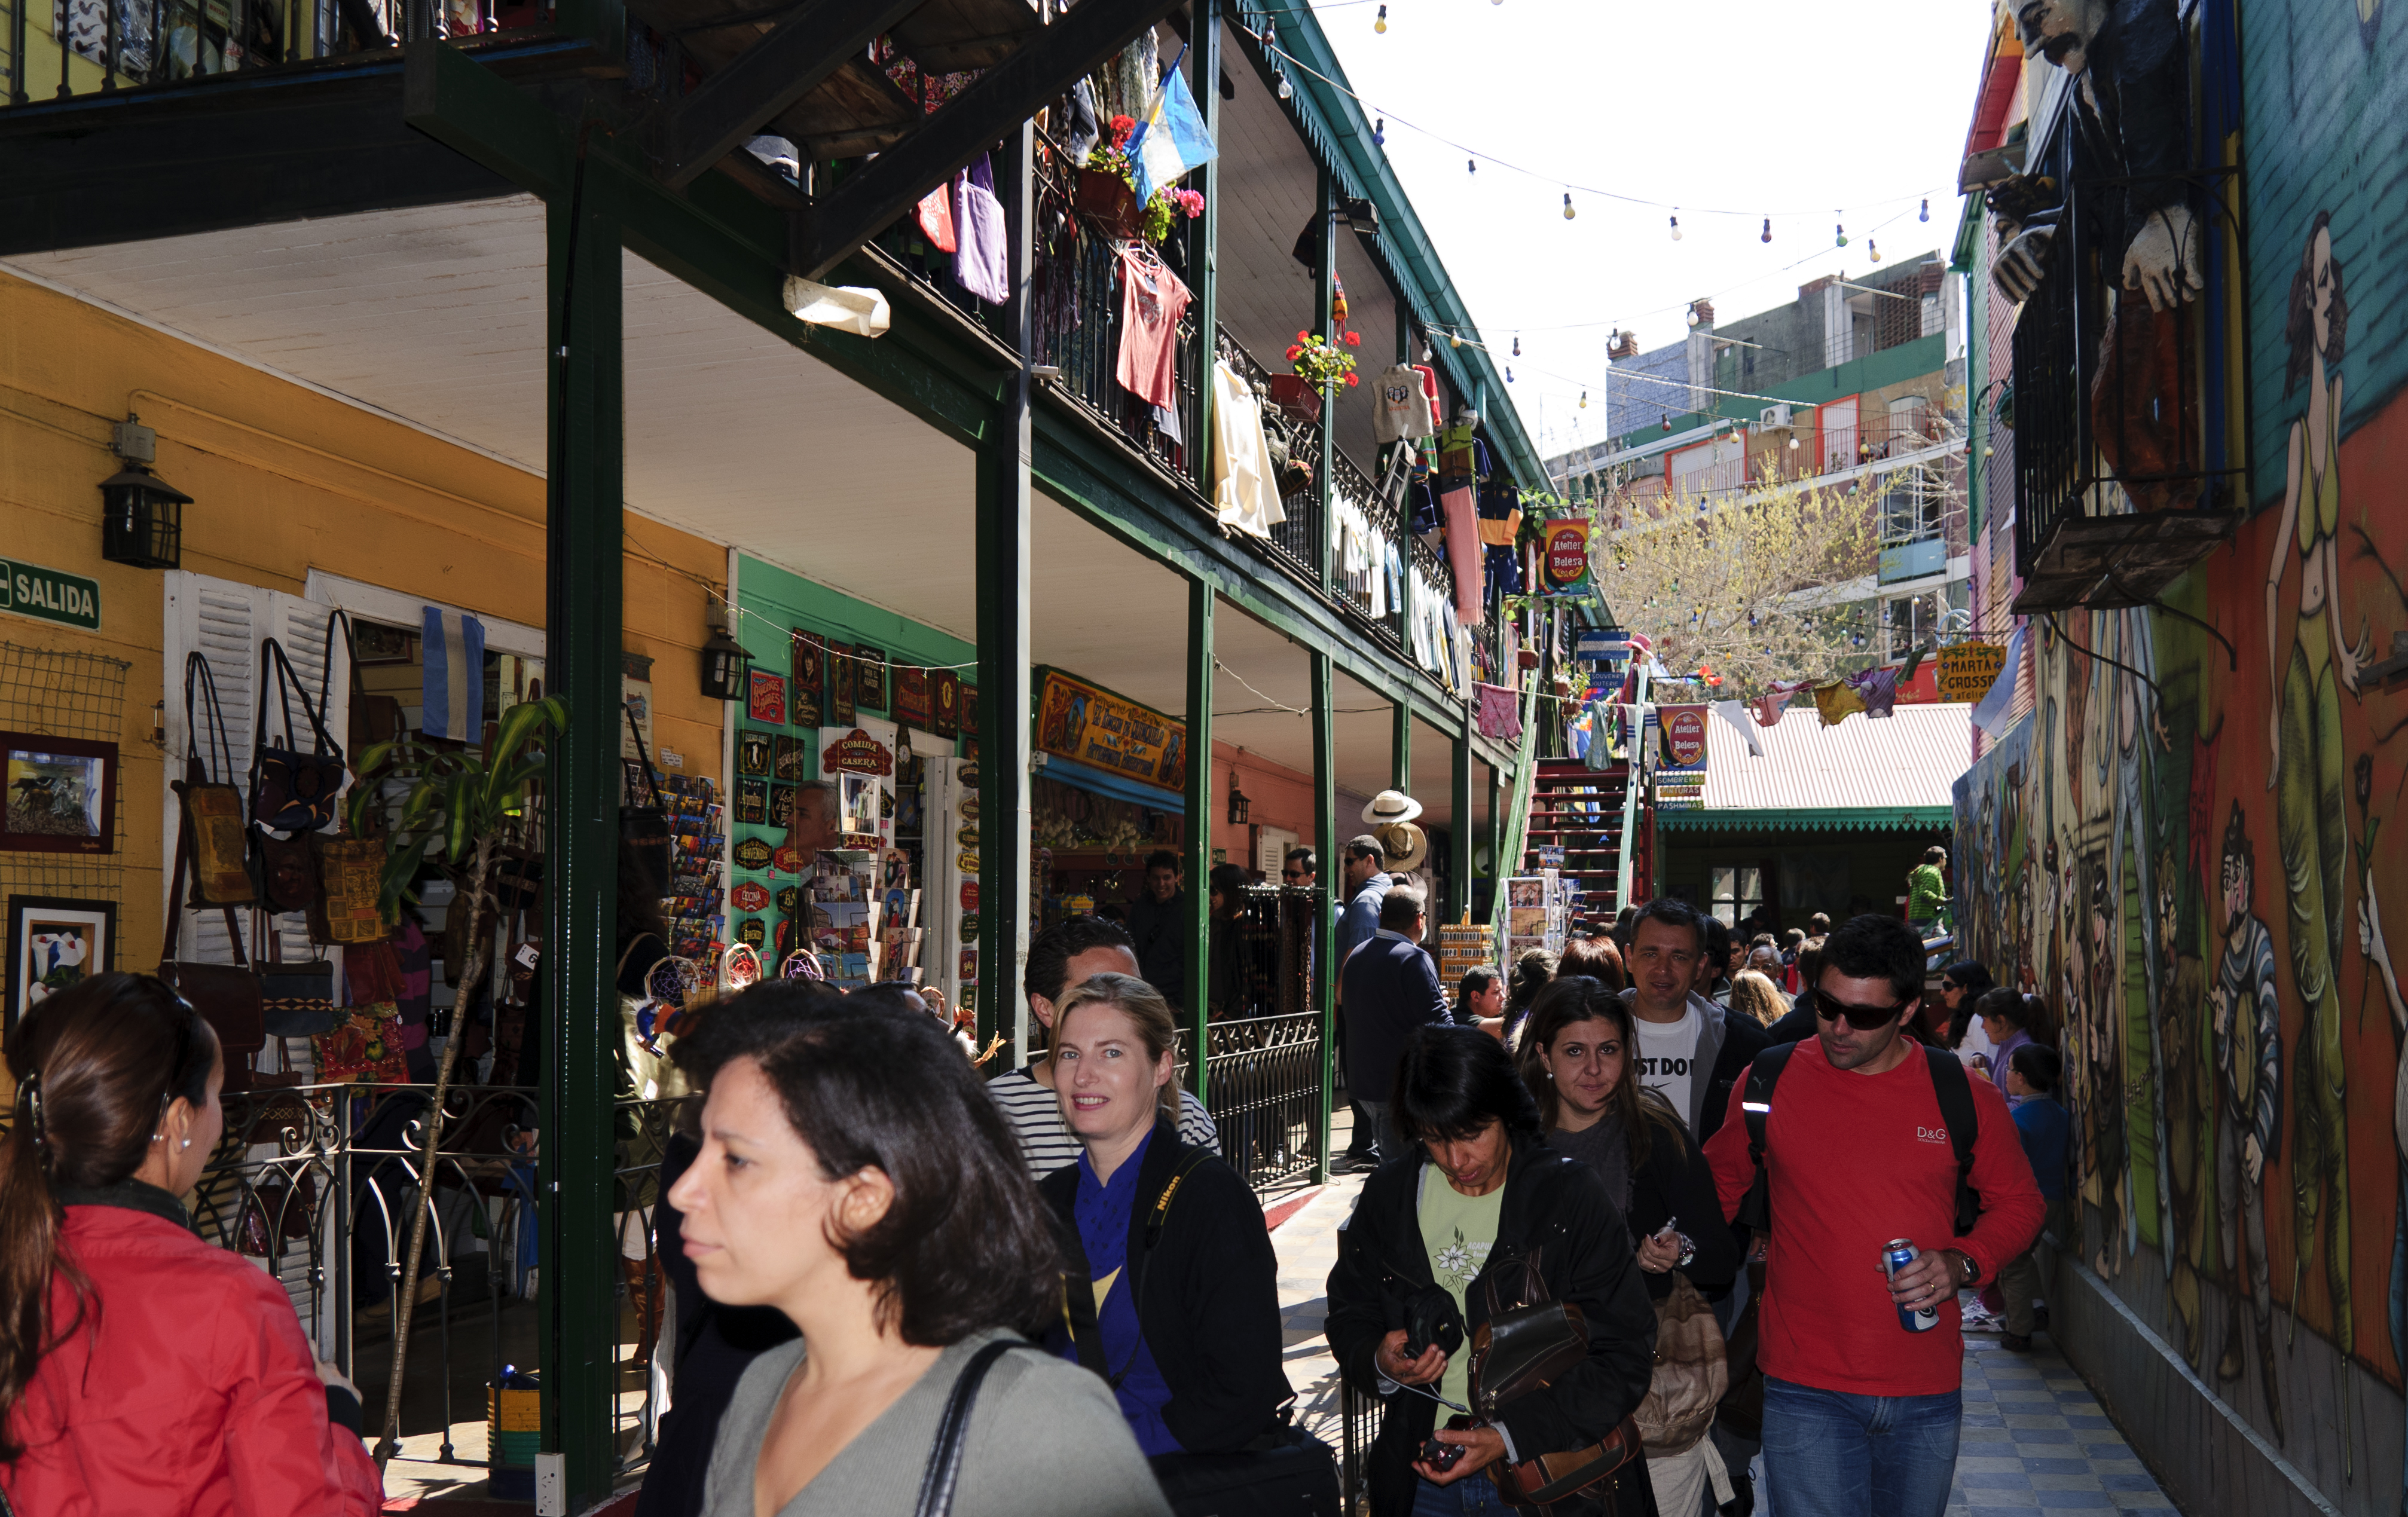
pedestrian, road, street, city, crowd, bazaar, market, nikon, shopping, tourism, public space, infrastructure, argentina, buenosaires, aires, d300, approved, human settlement